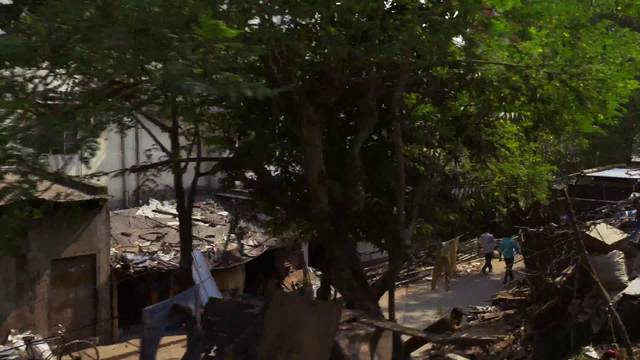
Region: Bangladesh
Coordinates: 23.816, 90.41